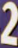
Number: 2